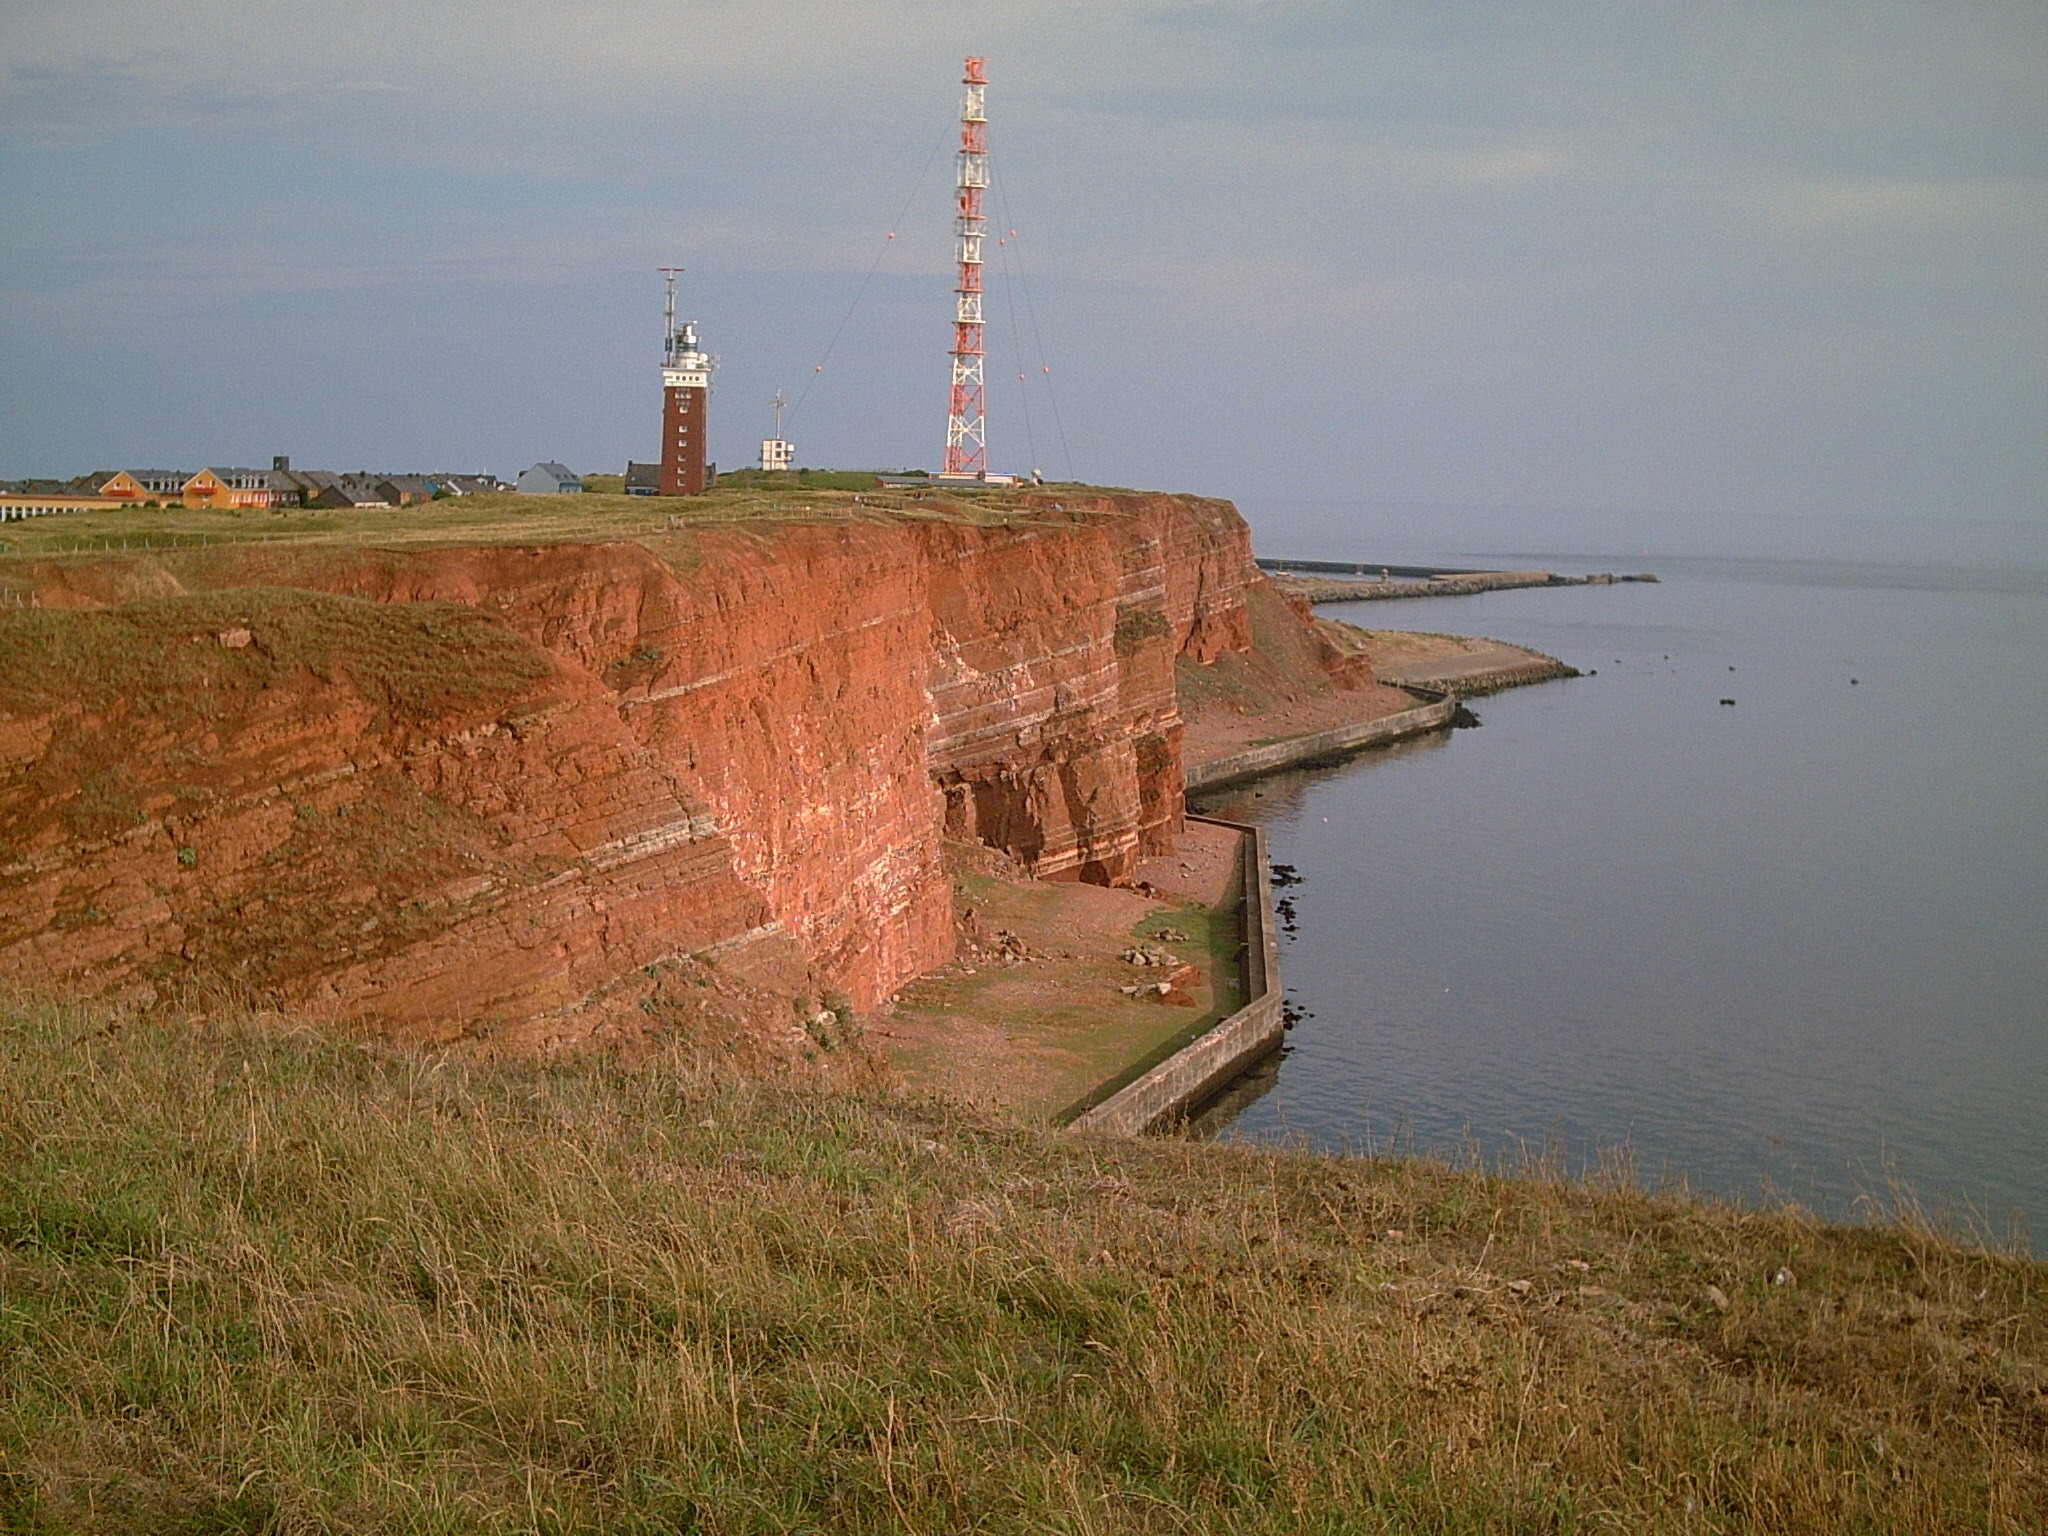
sea, coast, rock, cliff, tower, island, reservoir, fortification, terrain, waterway, channel, helgoland